Beam (horse)

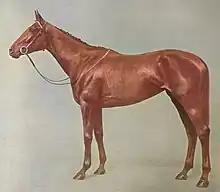

Beam (1924 – 1941) was a British Thoroughbred racehorse and broodmare. As a juvenile she showed promise by winning one race and finishing third in the Molecomb Stakes. In the following year she finished fourth in the 1000 Guineas and won the Haverhill Stakes before beating a strong field to take the Epsom Oaks in a race record time which stood for more than half a century. She was retired from racing at the end of the season. Beam made no impact as a dam of winners and died in 1941 at the age of seventeen.